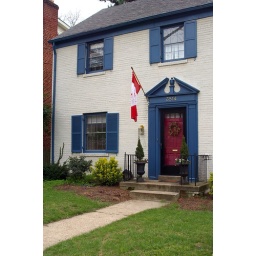
This house was flying a Canadian flag in the neighbourhood where we were staying.